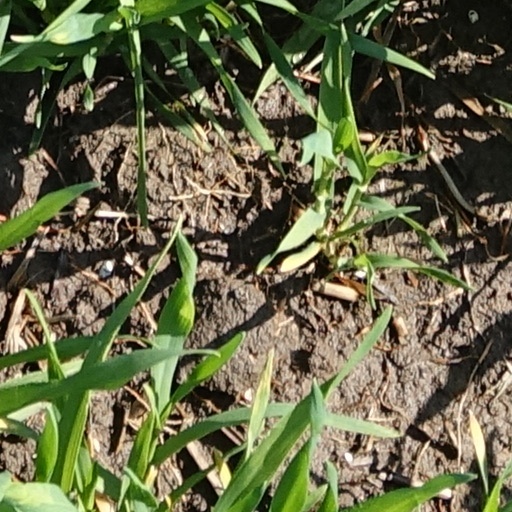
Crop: wheat